Hořice

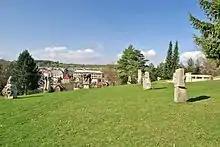
Sculpture park

Among the most valuable buildings is the Church of the Nativity of the Virgin Mary. It was built in the Baroque style by plans of Kilian Ignaz Dientzenhofer in 1738–1748. The Hořice Castle was created in the Baroque style in the mid-18th century by reconstruction of a Gothic fortress from 14th–15th century.